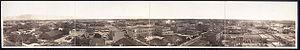
Tucson est une ville américaine, au deuxième rang des villes les plus peuplées de l'État de l'Arizona après sa capitale, Phoenix. La ville se situe à 188 km au sud de Phoenix et à 98 km de la ville de Nogales, le long de la frontière américano-mexicaine. D'après le recensement fédéral de 2010, sa population était de 520 116 habitants et l'agglomération 980 263 habitants ce qui en fait la 33ᵉ ville et la 52ᵉ métropole des États-Unis. Tucson est le siège du comté de Pima et de l'université de l'Arizona.